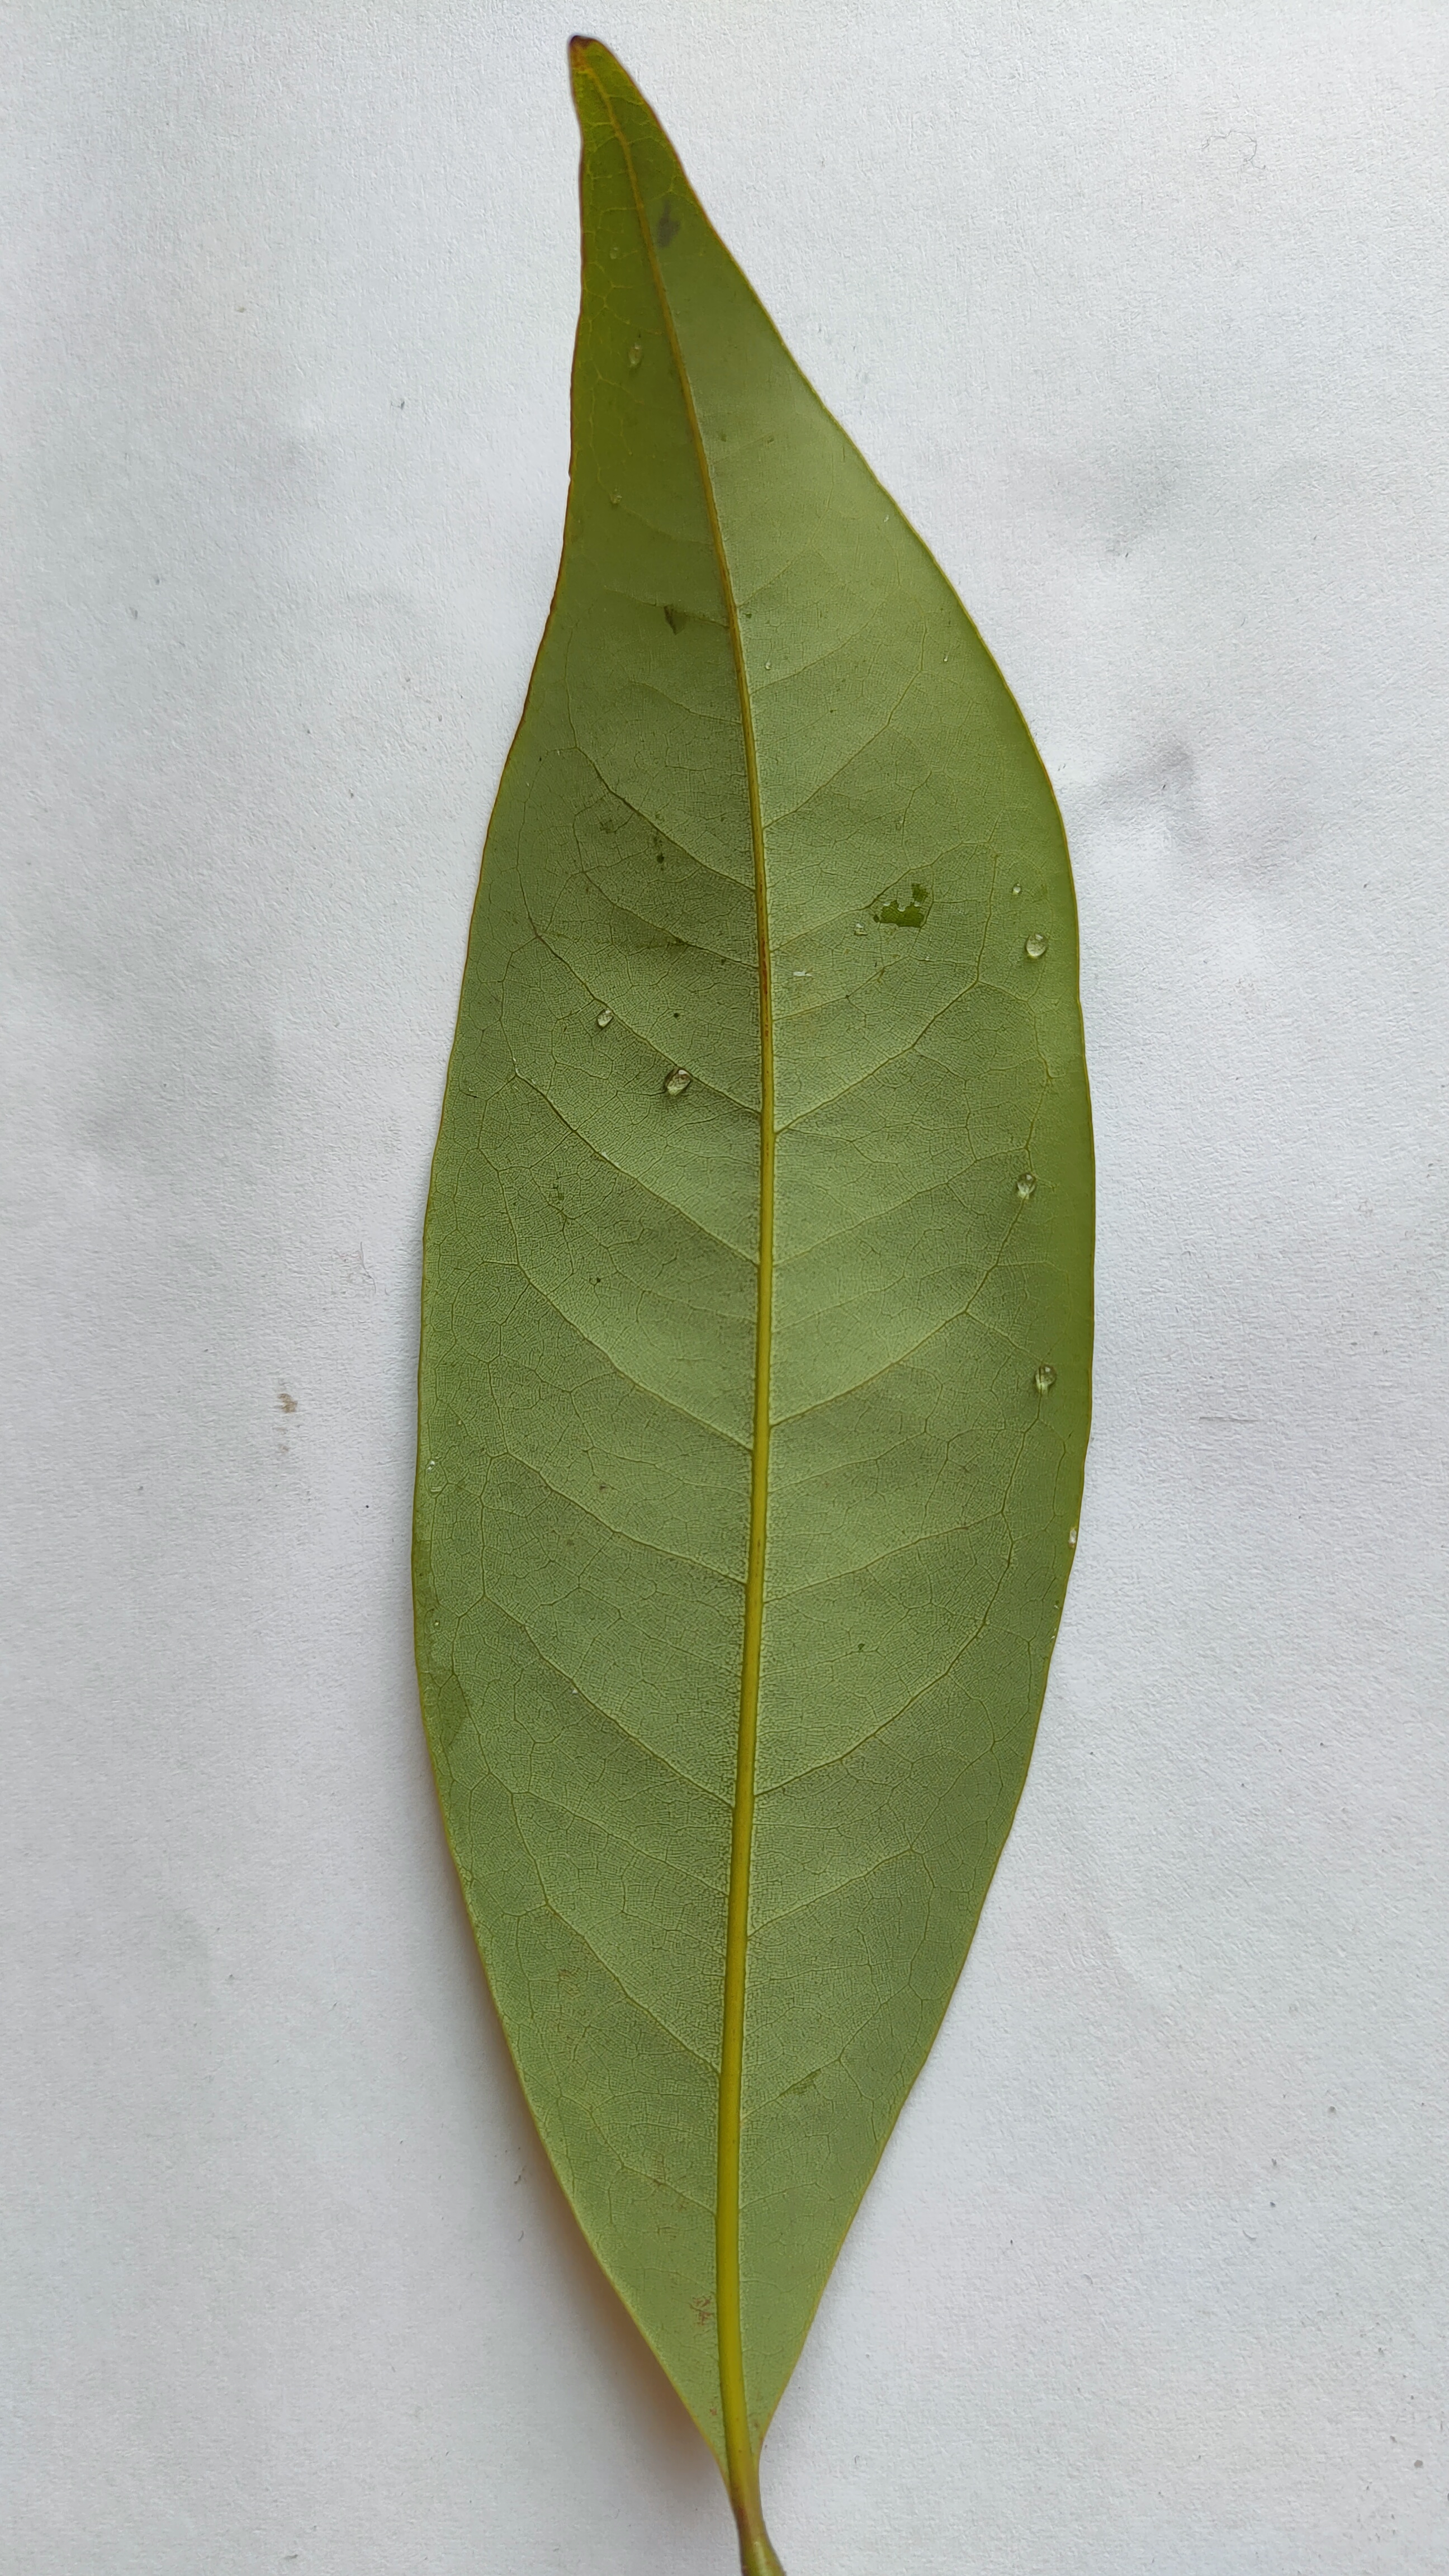
Leaf variety: Lychee